Mike Campbell (musician)

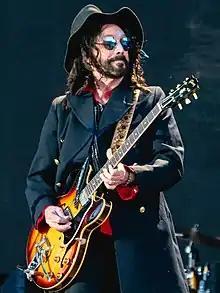
Campbell performing with Fleetwood Mac in 2019

Michael Wayne Campbell (born February 1, 1950) is an American guitarist and vocalist. He was a member of Tom Petty and the Heartbreakers and co-wrote many of the band's hits with Petty, including "Refugee", "Here Comes My Girl", "You Got Lucky", and "Runnin' Down a Dream". Outside of The Heartbreakers, he has worked as a session guitarist and songwriter with a number of other acts, including composing and playing on the Don Henley hits "The Boys of Summer" & "The Heart of the Matter" as well as working on most of Stevie Nicks's solo albums. Campbell, along with Neil Finn, joined Fleetwood Mac to replace lead guitarist Lindsey Buckingham on their world tour in 2018–2019. After the end of that tour, he has been involved in his own band, the Dirty Knobs. As of 2024, the Dirty Knobs have released three albums.